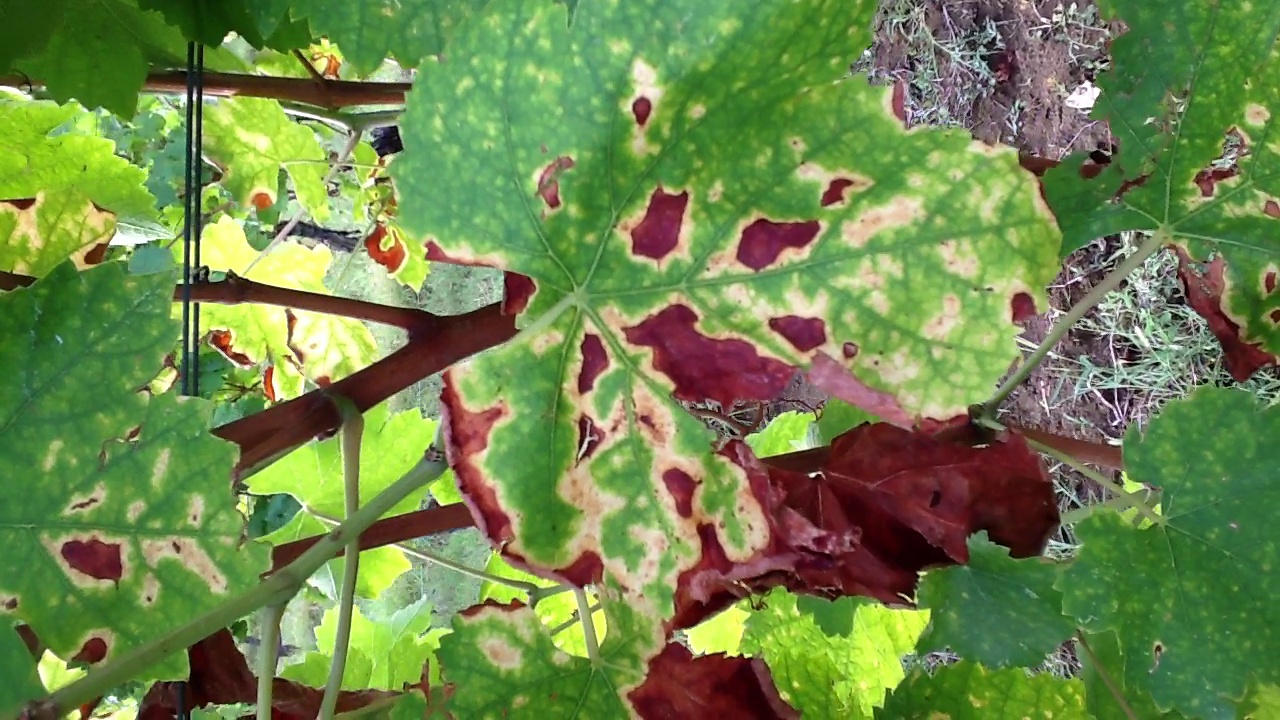
Label: esca